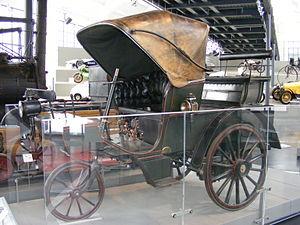
Tricycle à vapeur de Léon Serpollet, 1891.